Praga BH-111

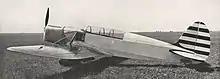
Praga BH-111 (1932)

The plane was designed by Pavel Beneš and Miroslav Hajn, hence BH letters. Only three aircraft were built, they carried registrations OK-BAH, OK-BEH and OK-BIH.